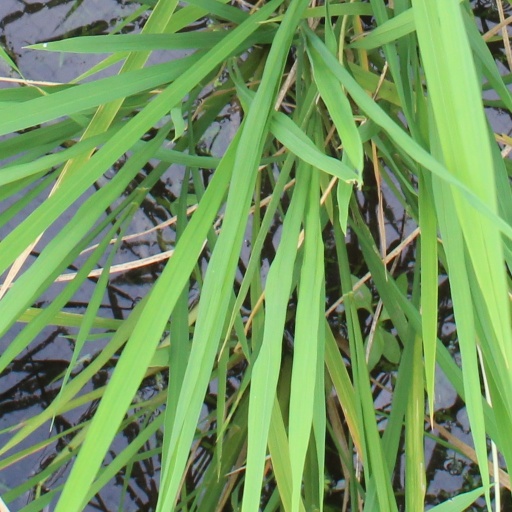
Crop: rice